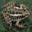
Label: frog